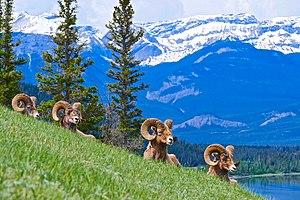
Le mouflon canadien est une des deux espèces des mouflons d'Amérique du Nord ; l'autre est Ovis dalli, qui inclut le mouflon de Dall et le mouflon de Stone. Il est apparenté au mouflon des neiges.